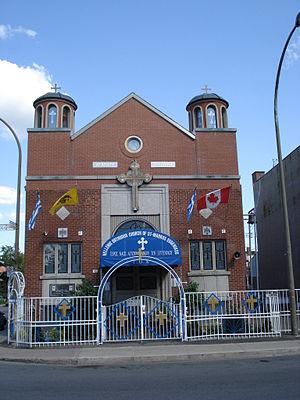
Eglise grecque orthodoxe Saint Marc d'Éphèse à Montréal
Les chrétiens orientaux forment des minorités religieuses et culturelles au Québec, province canadienne historiquement en majorité catholique de rite latin.